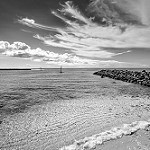
Label: B & W